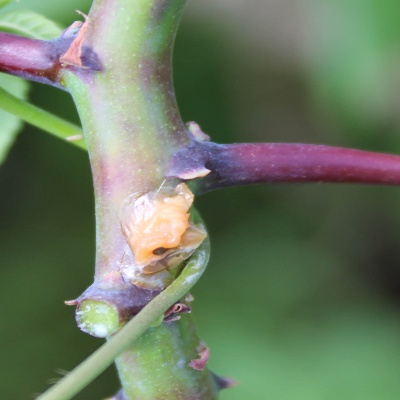
Crop: Cassava
Condition: bacterial blight